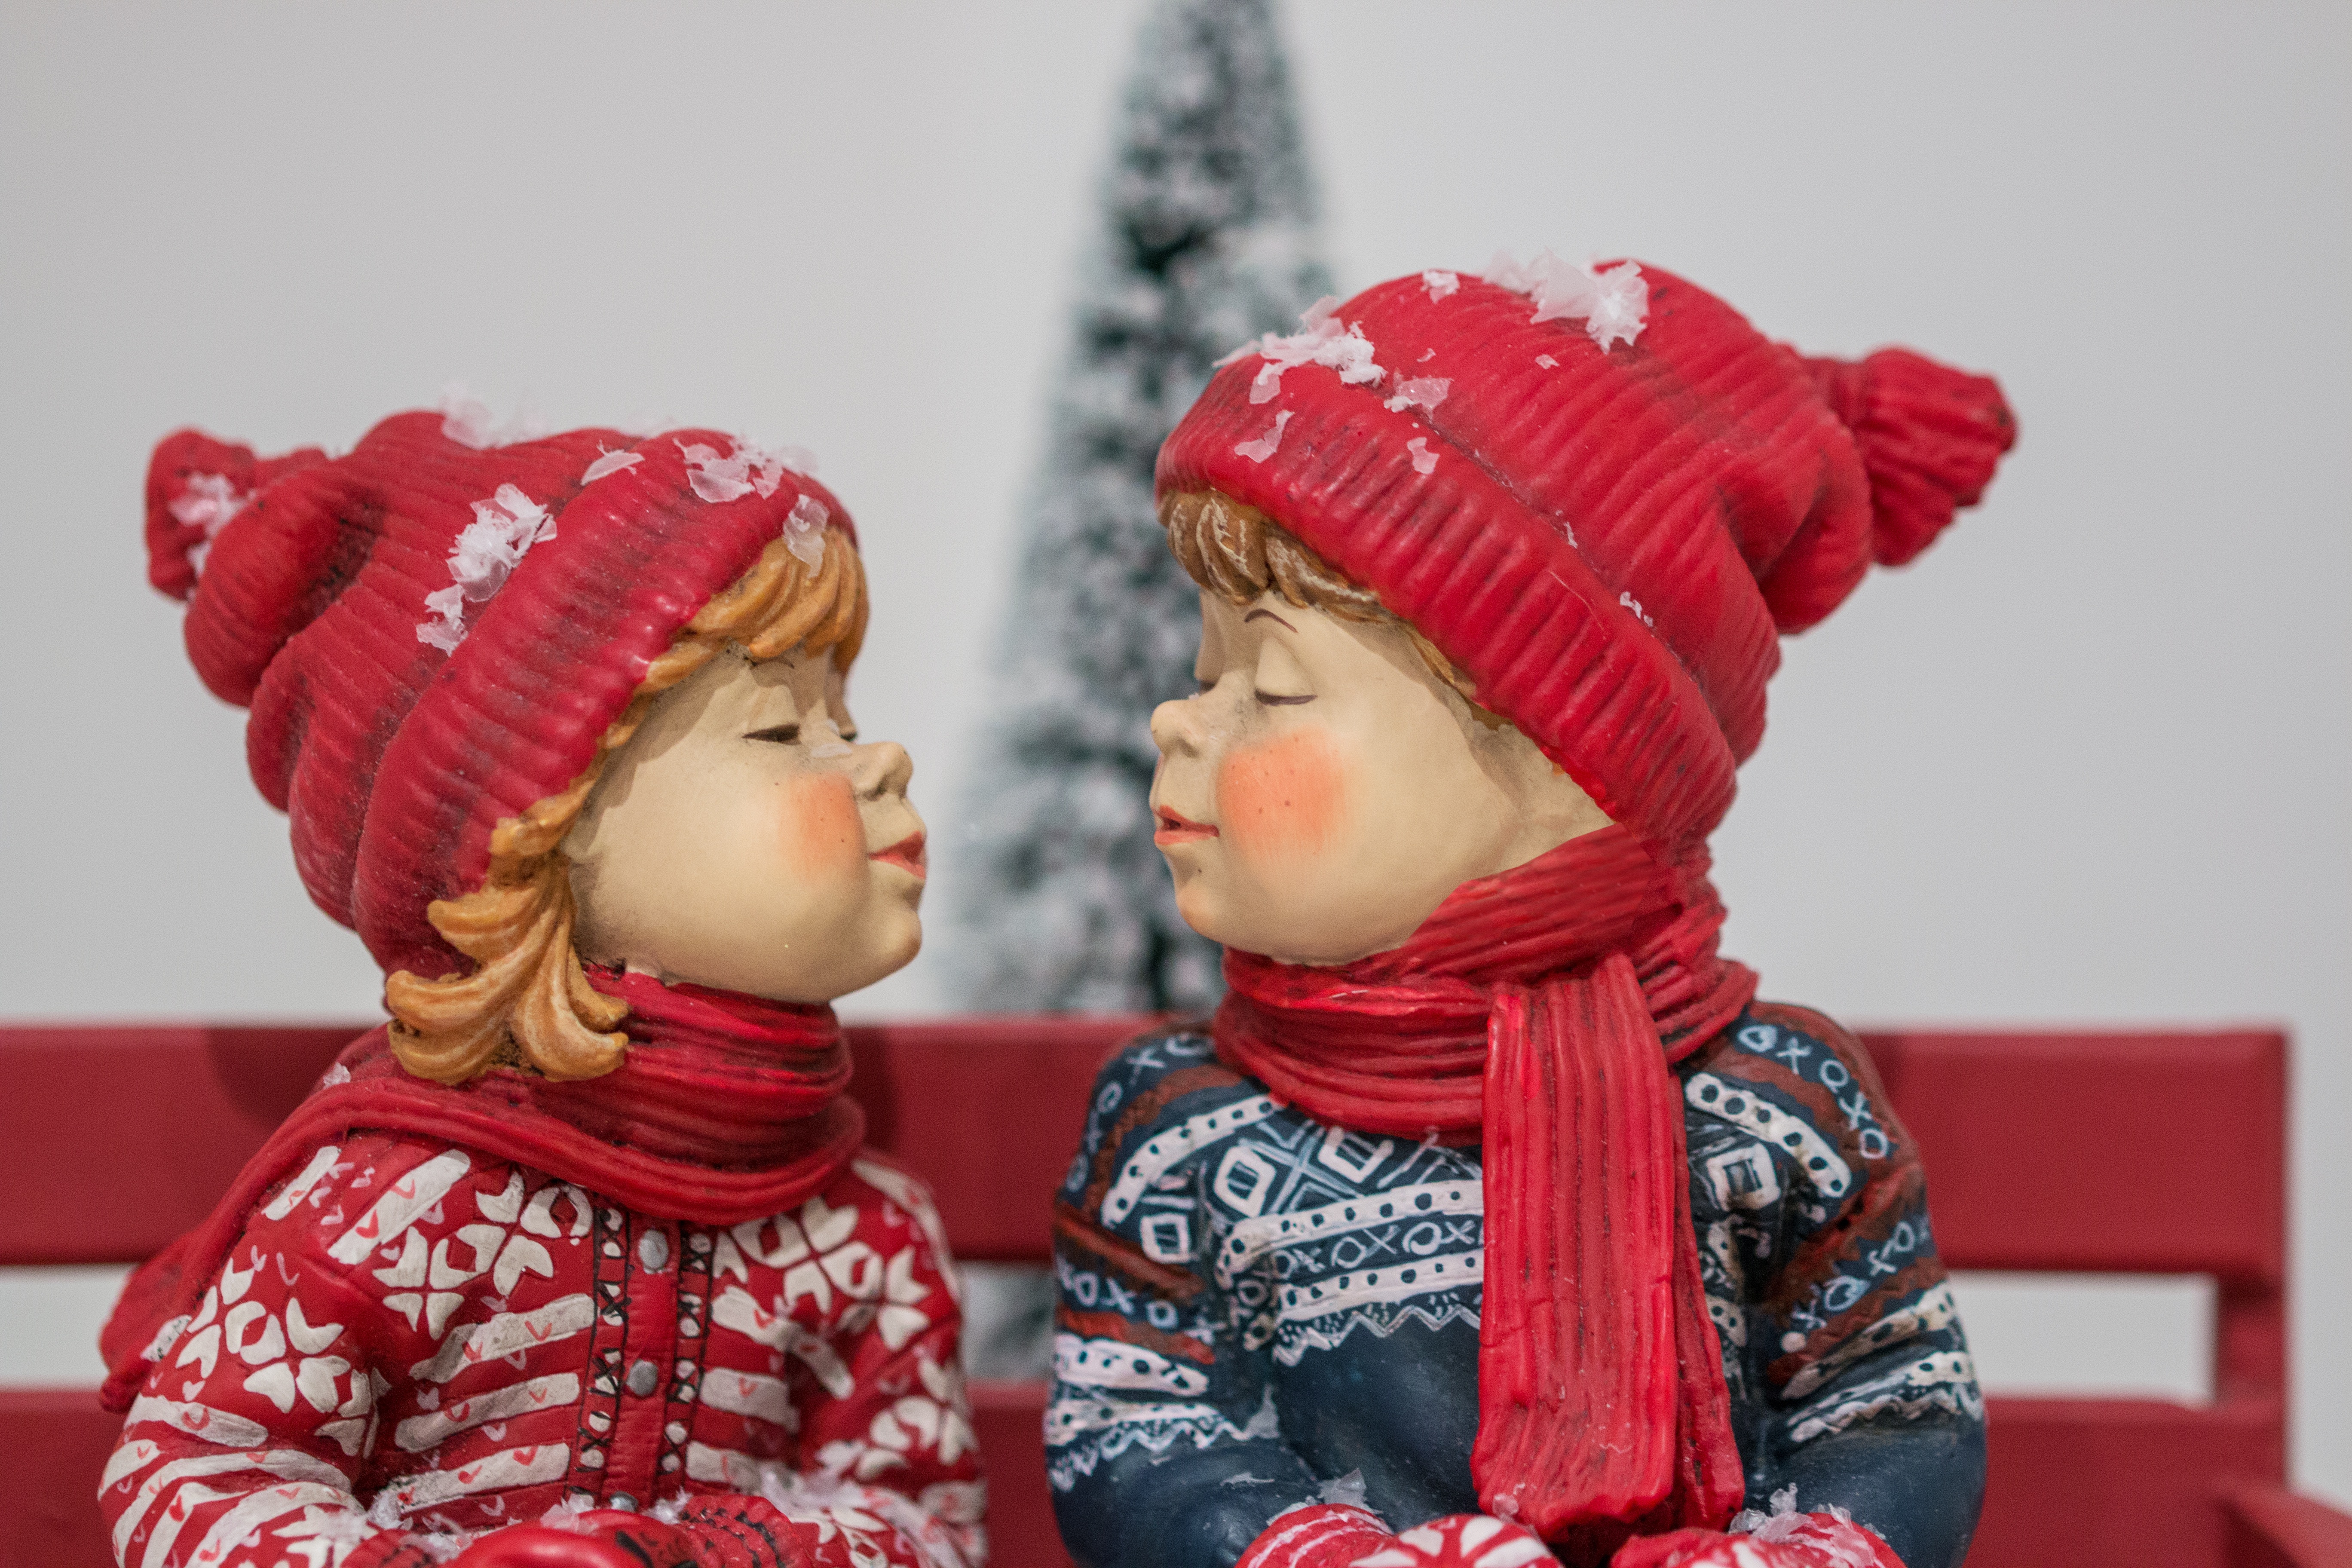
snow, winter, red, holiday, kiss, child, snowy, christmas, christmas tree, headgear, snowflake, beanie, advent, gifts, textile, holidays, toddler, cap, ball, dolls, decorated, poinsettia, made, santa claus, christmas ornaments, snow man, glaskugeln, knit cap, hinder